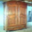
Label: wardrobe